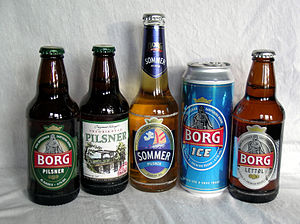
Hansa Borg Bryggerier ASA
Nogle af Borg Bryggeri's produkter
Hansa Borg Bryggerier er den næststørste norske bryggeri med hovedkontor i Bergen, der blev skabt ved en fusion mellem Hansa Bryggeri og Borg Bryggeri i 1997.